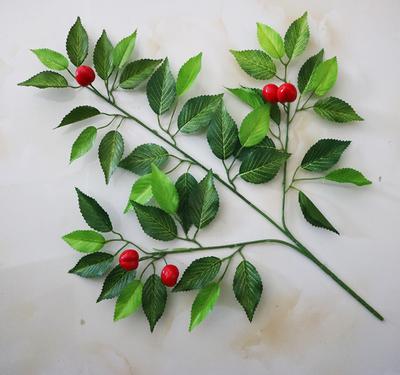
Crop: apple
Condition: healthy